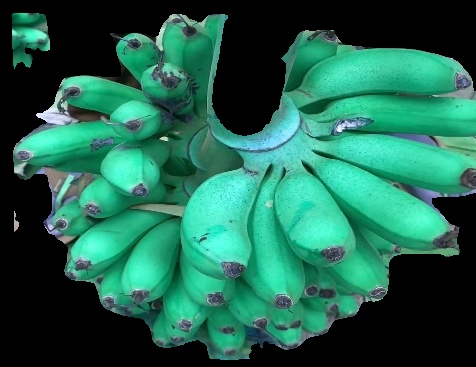
Variety: rasbale
Grade: grade1